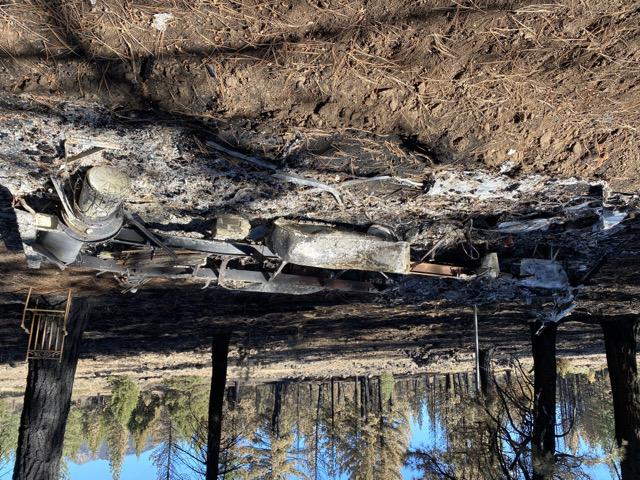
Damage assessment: destroyed